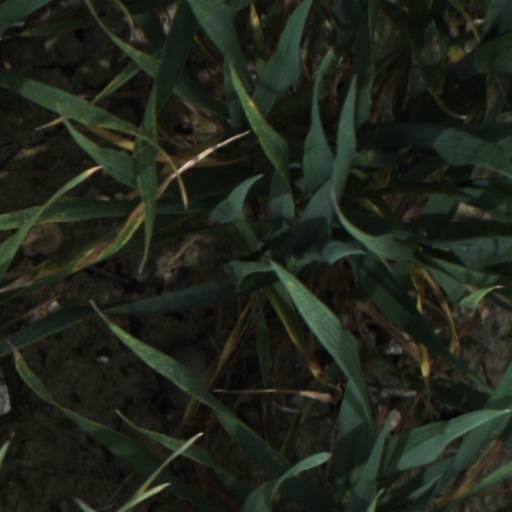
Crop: wheat